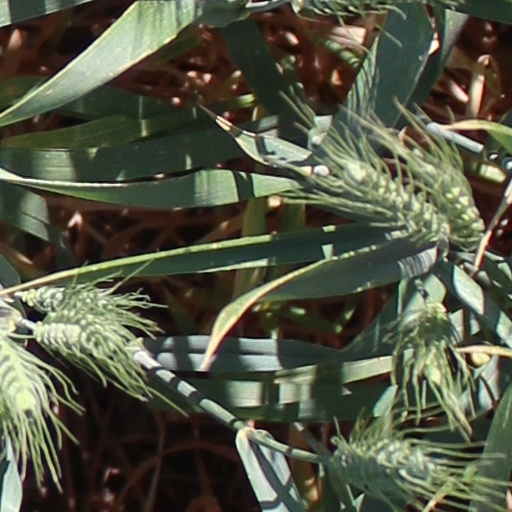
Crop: wheat